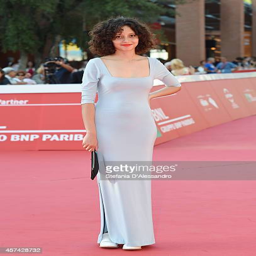
actor attends the red carpet during festival